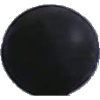
Label: blue_grape